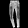
Label: Trouser